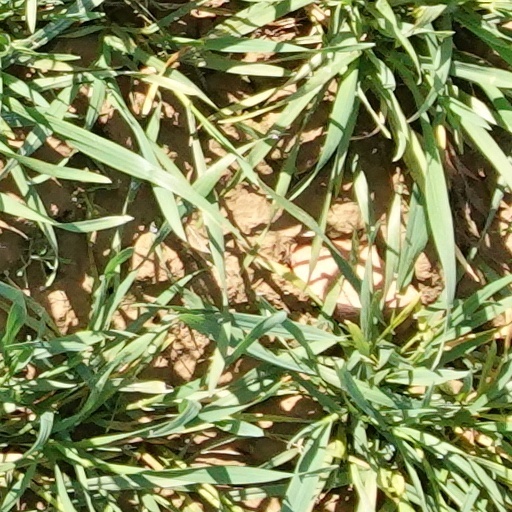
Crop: wheat